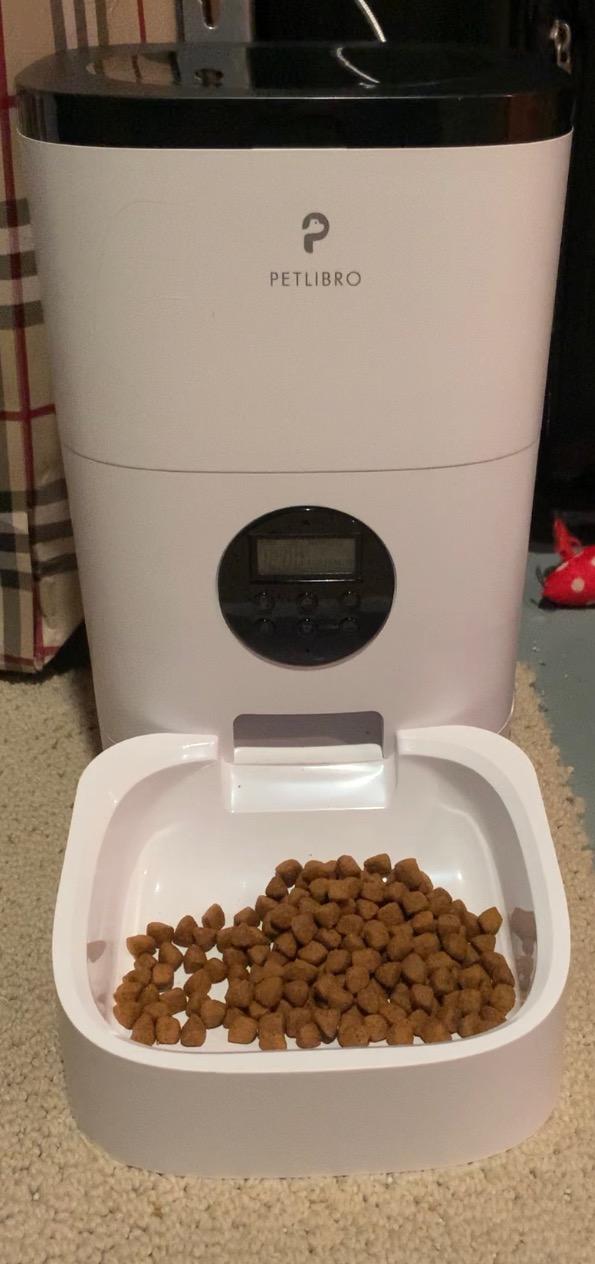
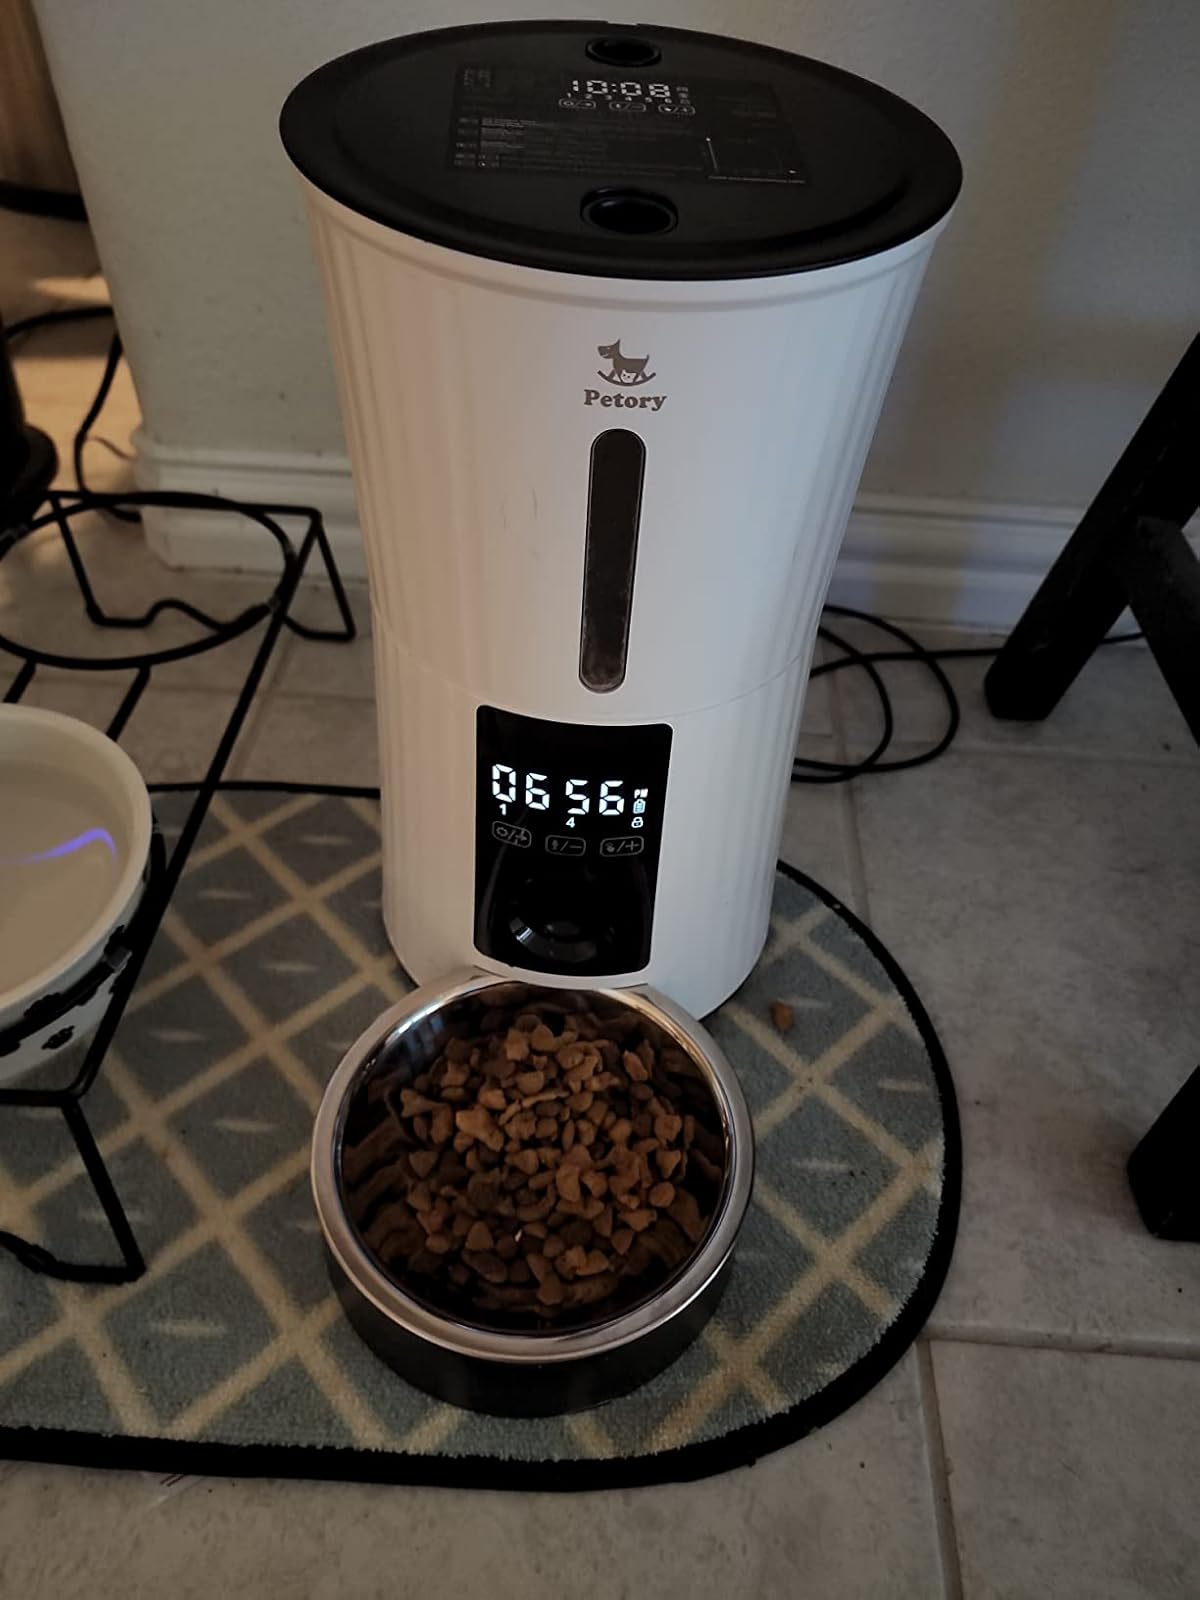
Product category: items_feeder
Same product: no